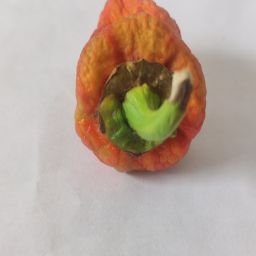
Crop: Bell Pepper
Quality: Dried